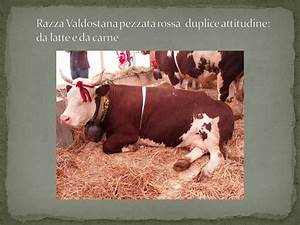
Label: mucca